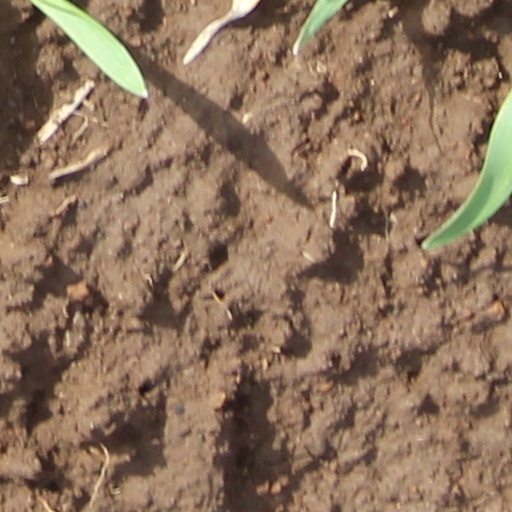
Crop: wheat